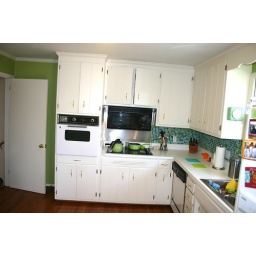
1 inch glass tiles in green and blue